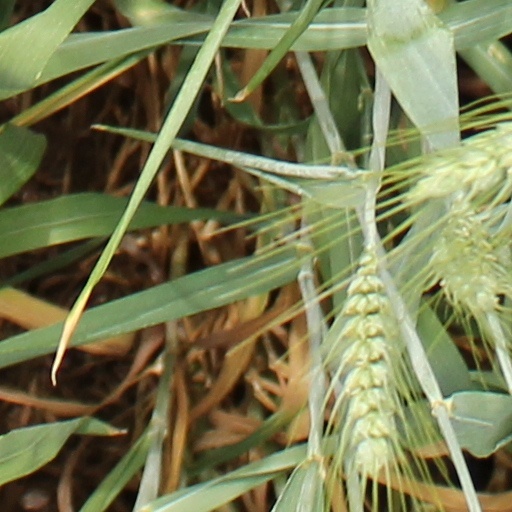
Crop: wheat